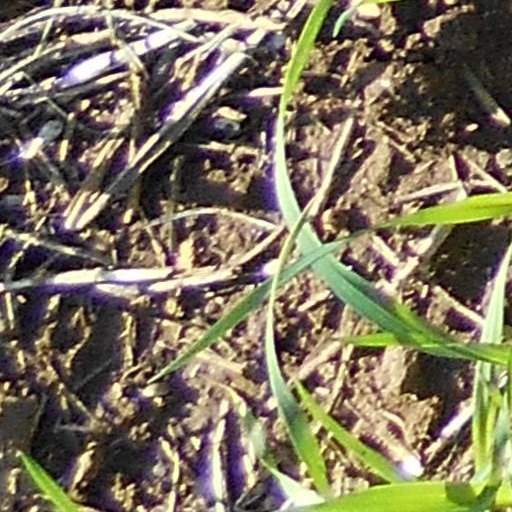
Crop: wheat